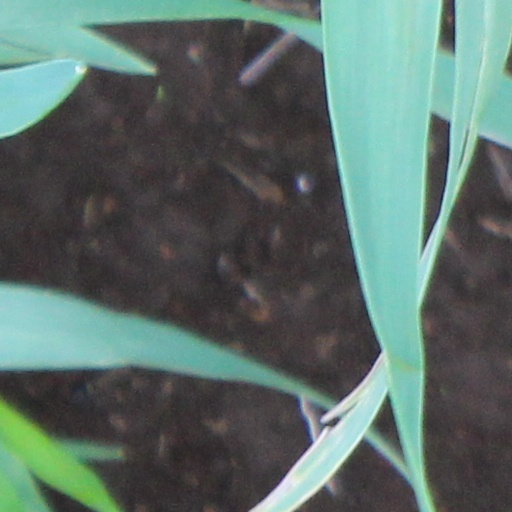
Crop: wheat